List of Torchwood characters

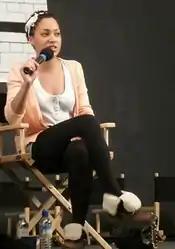
Cush Jumbo was cast as Lois Habiba, a character created to replace Martha Jones in the third series

Lois Habiba, played by Cush Jumbo, is a junior PA and assistant to Bridget Spears, who starts work at the Home Office, in John Frobisher's office, on the day the 456 make contact. Bridget gives Lois her username and password, but out of curiosity Lois uses it to find out about the Torchwood Institute and Jack Harkness after she receives a phone call from him. Bridget types an email of the names of four people to be killed, one of which is Harkness. Unbeknownst to her, Lois sees this email and starts to question her own loyalties. Lois decides to help Torchwood and after receiving a phone call from the fugitive Gwen Cooper, Lois decides to meet her. Although worried about committing treason on her second day, she gives Gwen and Rhys a way to access the prison facility where Jack is being held, and is pleased when Gwen offers her a job in the future. She also, after initially refusing, agrees to act as a spy for Torchwood, using contact lenses with integrated wireless cameras, as the seriousness of the situation has dawned on her. At this meeting she witnesses contact between Earth and the 456 and transcribes the 456's speech so Torchwood can cover the whole meeting.